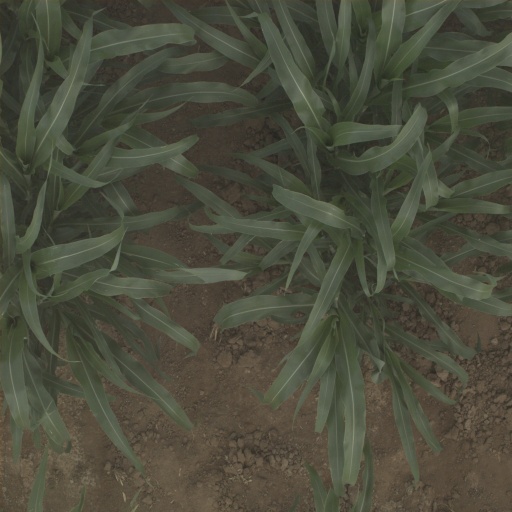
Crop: sorghum